Golf Resort Tycoon

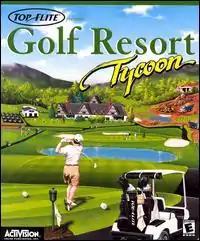

Golf Resort Tycoon is a business simulation computer game developed by Cat Daddy Games and published by Activision Value in 2001.